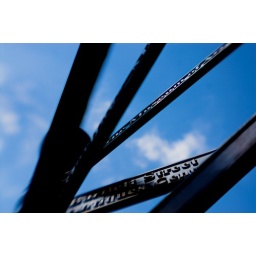
One of those complicated street signs in Bath. See how it points.